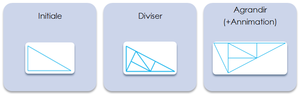
Differentes etapes du fractale
Le pavage en moulin à vent est un exemple de pavage fractal.